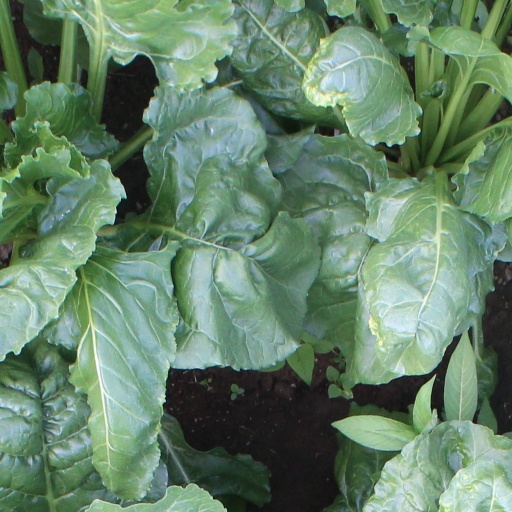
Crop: sugar beet